Romanian Air Corps

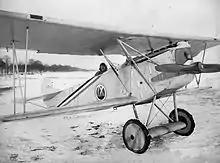
A Fokker D.VII. The Hungarian Red Air Arm used MAG-built Fokkers

Even after the Treaty of Bucharest, relations with the French were kept for the rest of the war. To this end, on 22 October, French aviator Louis Noël flew a Bréguet 14 from Salonica to Iași transporting the Romanian minister Victor Antonescu, who informed the government about the evolution of the war and about the intent for an eventual re-mobilization of the Romanian Army. For this action, Noël became a Knight of the Order of the Star of Romania and was awarded the ribbon of . On 10 November, the second mobilization of the Romanian Army began. On 23 November, Lt. Vasile Niculescu and Cpt. Victor Precup flew from Bacău to Blaj in a Farman F.40 to deliver three important documents, one of which was the letter of Ion I.C. Brătianu to the Romanian National Council. After crossing the mountains, flying at and in a temperature reaching , the airplane landed on Câmpia Libertății to be greeted by the enthusiastic inhabitants of Blaj.